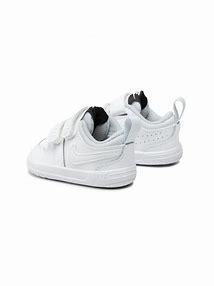
Brand: Nike
Model: Pico 5